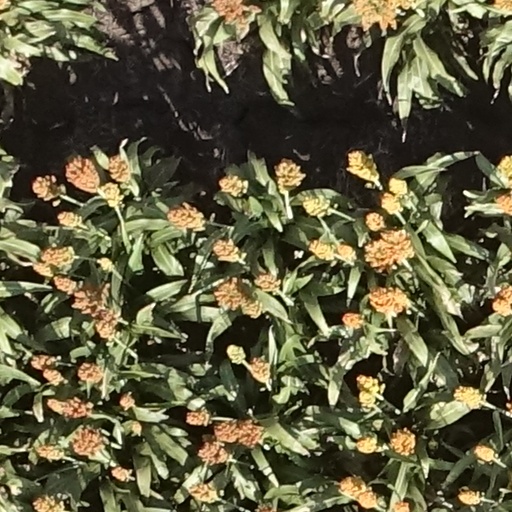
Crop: sorghum